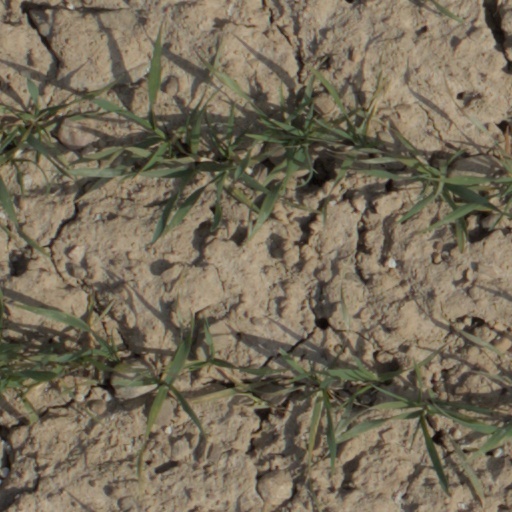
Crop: wheat